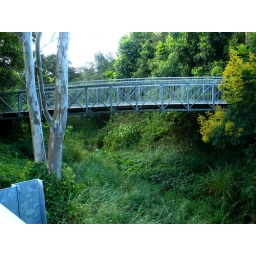
Awesome bridge near my friend's house